Blackfire (American band)

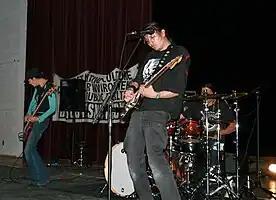
Blackfire performing live

Blackfire was a Native American punk rock group. Composed of two brothers and their sister, their musical style is influenced by traditional Diné music and alternative rock, with political messages about government oppression and human rights. In 2012, members formed the band Sihasin.